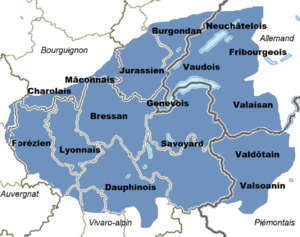
Dialectes de la langue arpitane.
Le jurassien est un dialecte de la langue francoprovençale parlé dans le sud de la Franche-Comté.
Le bressan est un dialecte du francoprovençal ou arpitan. Il s'agit d'un parler francoprovençal qu'on rencontre dans la Bresse dite savoyarde, mais aussi dans le sud de la Bresse bourguignonne
Le francoprovençal, parfois appelé de façon militante arpitan pour éviter la confusion avec provençal, est une langue romane parlée en France, en Suisse et en Italie. C’est l’une des trois langues distinctes du groupe linguistique gallo-roman.
Le forézien est un dialecte du francoprovençal ou arpitan parlé dans la région du Forez et à Saint-Étienne.
Le lyonnais ou langue lyonnaise est un dialecte du francoprovençal, langue d'une zone géographique s'étendant en grande partie sur la région Auvergne-Rhône-Alpes, la Romandie, le Val d'Aoste et le Nord des Alpes piémontaises.
Le savoyard est le nom donné aux dialectes de la langue francoprovençale parlés en Savoie. Il s'agissait de la variante francoprovençale la plus parlée en France, avec un nombre de locuteurs estimé à 35 000 personnes en 1988. Selon plusieurs sondages, la proportion de la population savoyarde parlant cette langue était en 2001 de 7 %, dont seulement 2 % des savoyards l'utilisaient quotidiennement, majoritairement dans les milieux ruraux.
Le fribourgeois est un ensemble de dialectes francoprovençaux parlés dans la partie romande du canton de Fribourg, en particulier la Gruyère.
Le valdôtain est une variété de la langue francoprovençale, l'une des trois langues traditionnelles de l'espace gallo-roman, avec la langue d'oïl au nord et l'occitan au sud. La Vallée d'Aoste se trouve à la limite sud-est du domaine francoprovençal, qui comprend toute la Suisse romande, une partie du Jura français, la Bresse, le Bugey, le Dauphiné, le Lyonnais, le Forez, et la Savoie.